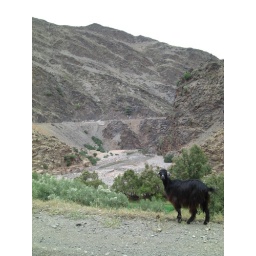
goat in the road to imlil from our newly rented car